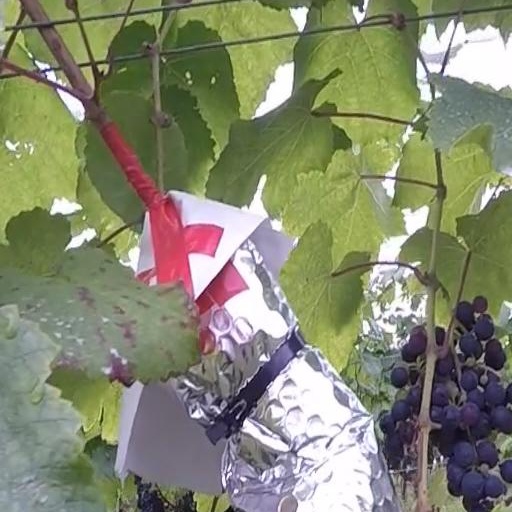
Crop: grape